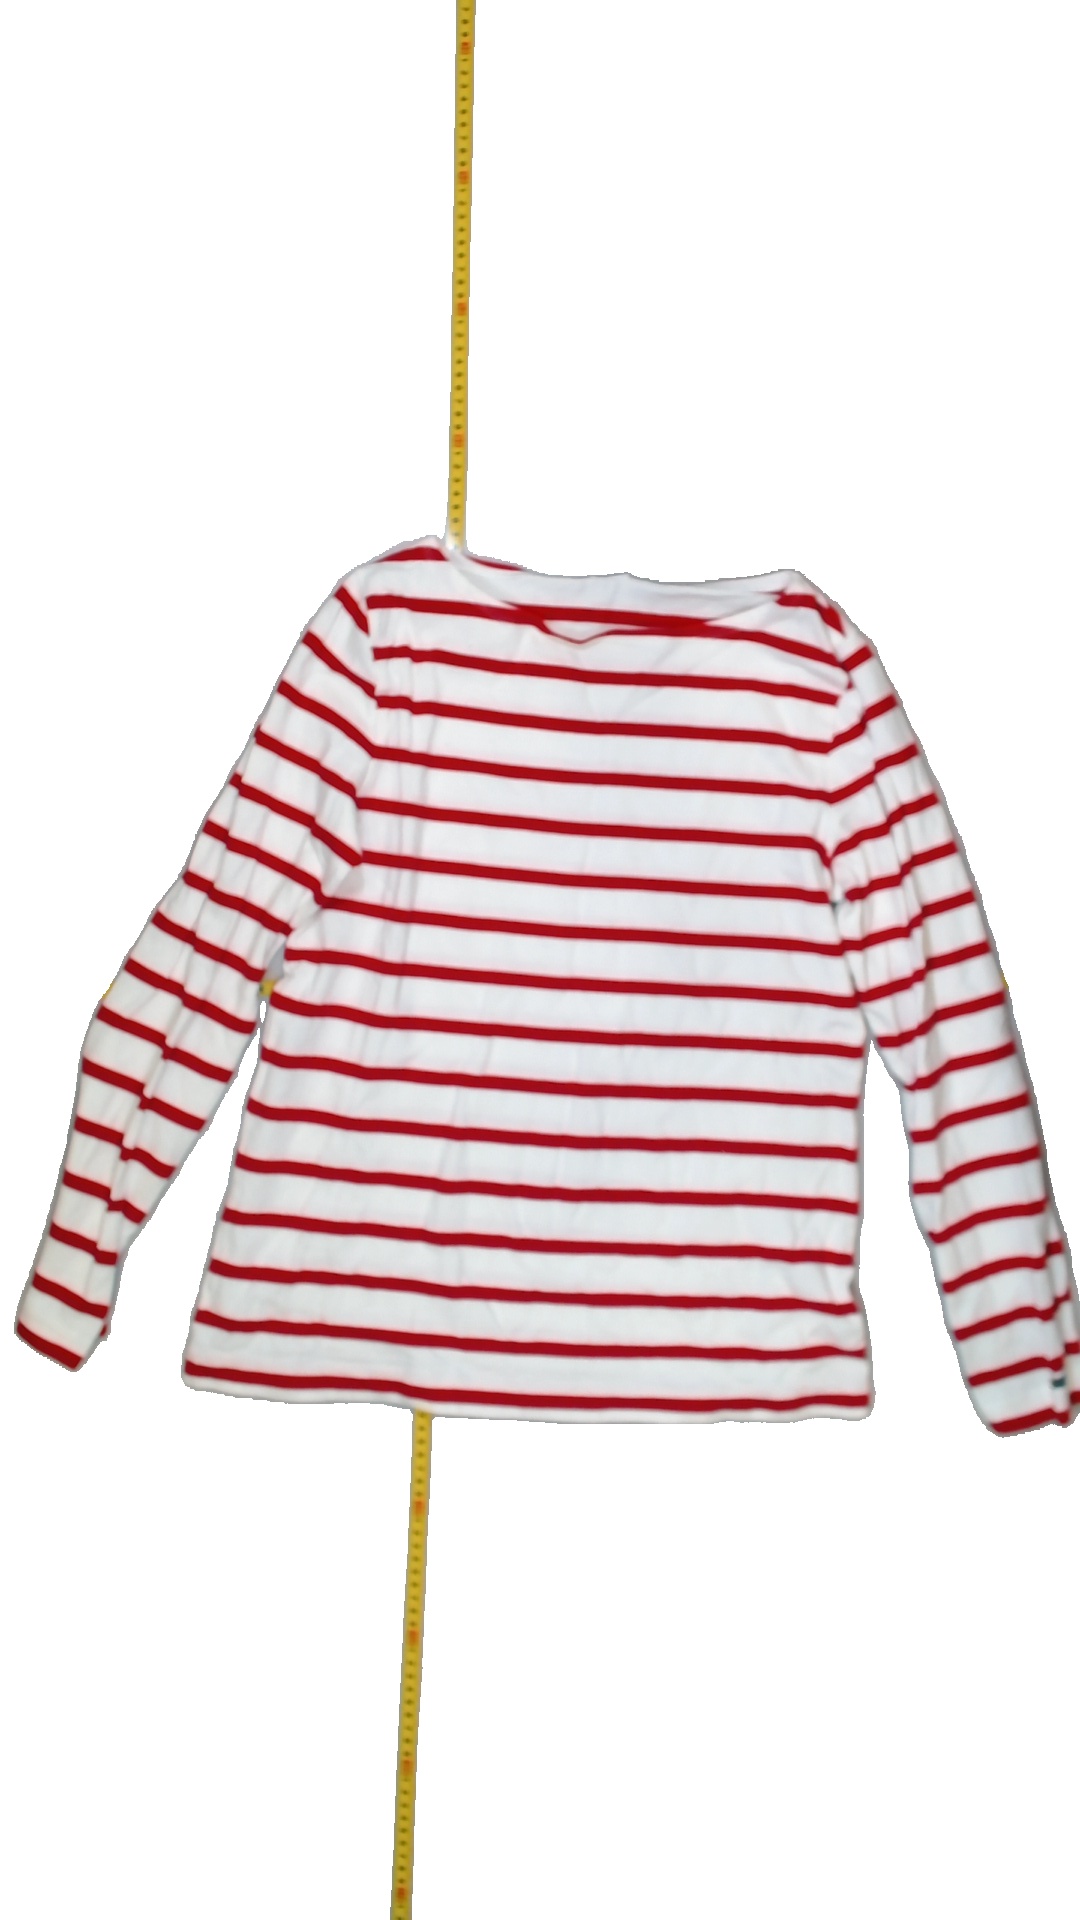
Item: Top (Ladies)
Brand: Boomerang
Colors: Multicolor, Red, White
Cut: C-collar
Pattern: Striped
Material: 100% cotton
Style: No trend
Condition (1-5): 3
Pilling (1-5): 4
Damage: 0
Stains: Yes
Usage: Export
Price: <50